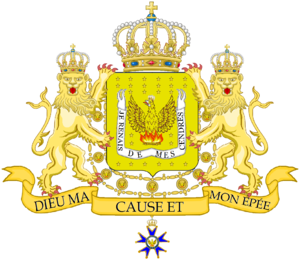
Marie-Claire Bonheur, née à Léogâne en 1758 et morte aux Gonaïves le 9 août 1858, est impératrice d'Haïti, en tant qu'épouse de Jean-Jacques Dessalines, empereur d'Haïti sous le nom de Jacques Iᵉʳ.
Jean-Jacques Dessalines est un militaire et chef d'État haïtien, ayant combattu sous la Révolution française puis lors de la Révolution haïtienne, en tant que lieutenant-général au service de Georges Biassou puis de Toussaint Louverture.
Le Premier Empire d'Haïti était une monarchie situé dans les Caraïbes. Ancienne colonie française, Haïti déclare son indépendance le 1ᵉʳ janvier 1804.